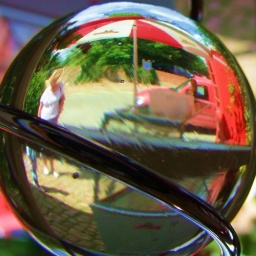
reflected in a glass ball in The Henge Shop at Avebury